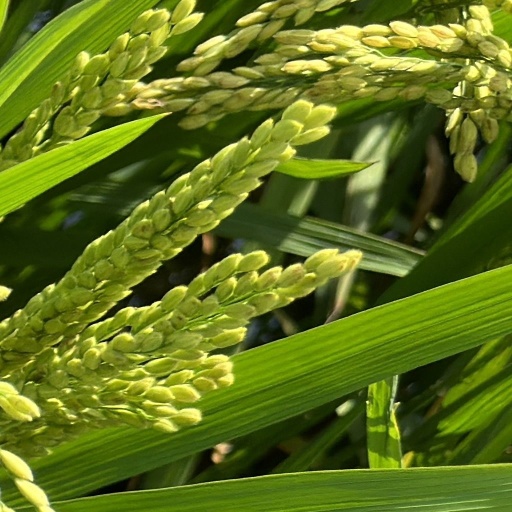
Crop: rice